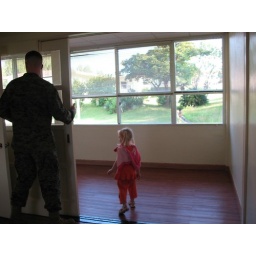
standing in the master bedroom, sliding doors to sunroom